Kenny Florian

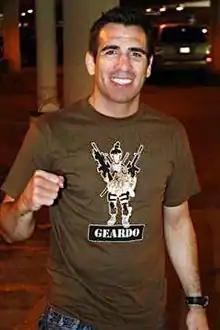

Kenneth Alan "Kenny" Florian (born May 26, 1976) is an American retired mixed martial artist and commentator who formerly competed in the Ultimate Fighting Championship (UFC). He formerly served as an analyst for UFC on Fox from 2011 to 2018, provided color commentary for UFC Fight Night, and provides color commentary on the robot combat television series "BattleBots". He is currently signed to the Professional Fighters League (PFL) as a commentator.